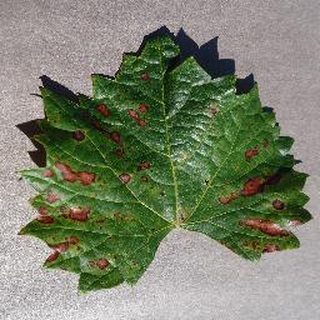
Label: grape_esca_black_measles